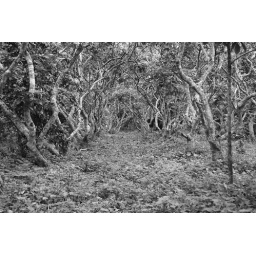
All the longans and the fruit trees in Auntie's land. Oh how I long for the fresh fruits....